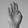
ASL letter: B